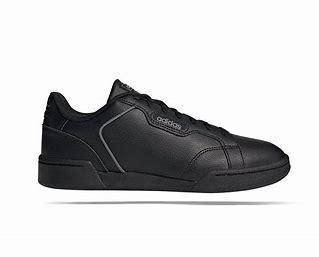
Brand: Adidas
Model: Roguera